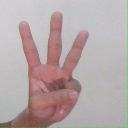
अक्षर: व